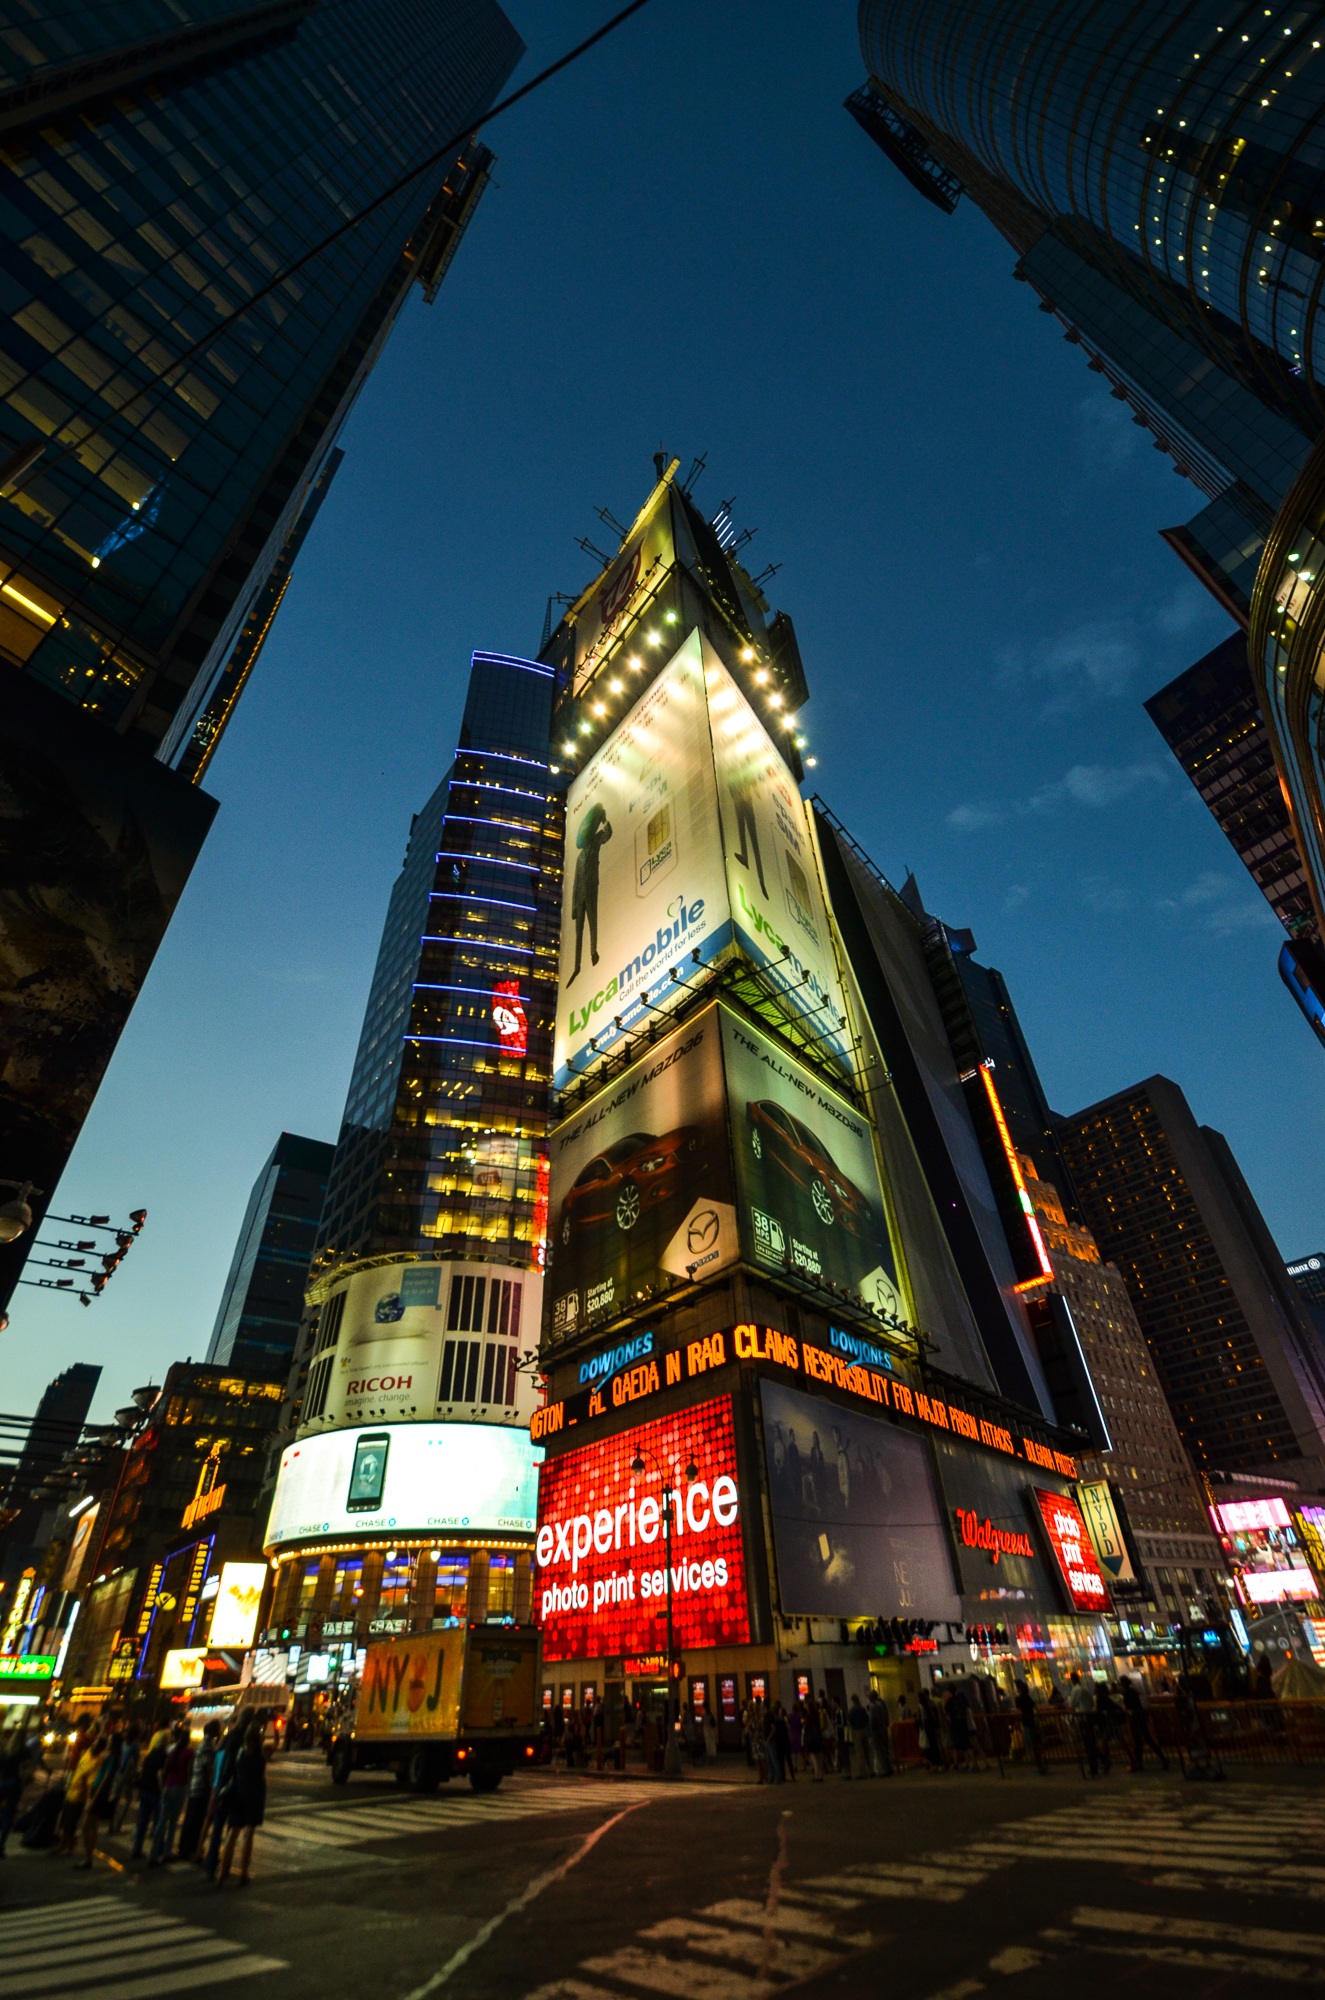
light, architecture, road, street, night, building, city, skyscraper, new york, manhattan, new york city, cityscape, downtown, evening, usa, america, landmark, facade, skyscrapers, new, metropolis, big apple, urban area, human settlement, metropolitan area